Tuzla

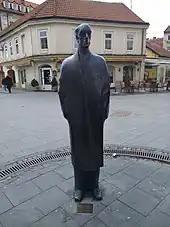
Statue of Meša Selimović

Tuzla is the only city in Europe that has a salt lake in its centre. The ancient Pannonian Sea dried up around 10 million years ago, but work by researchers and scientists has now enabled a level of saline water to be kept stable at the surface, and in 2003 the Pannonian Lake was opened.